Tomorrow We Live (1942 film)

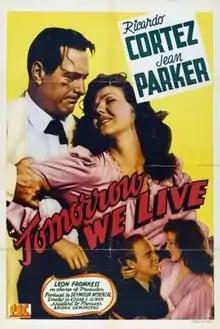

Tomorrow We Live, also known as The Man with a Conscience in the United Kingdom, is a 1942 American film directed by Edgar G. Ulmer.